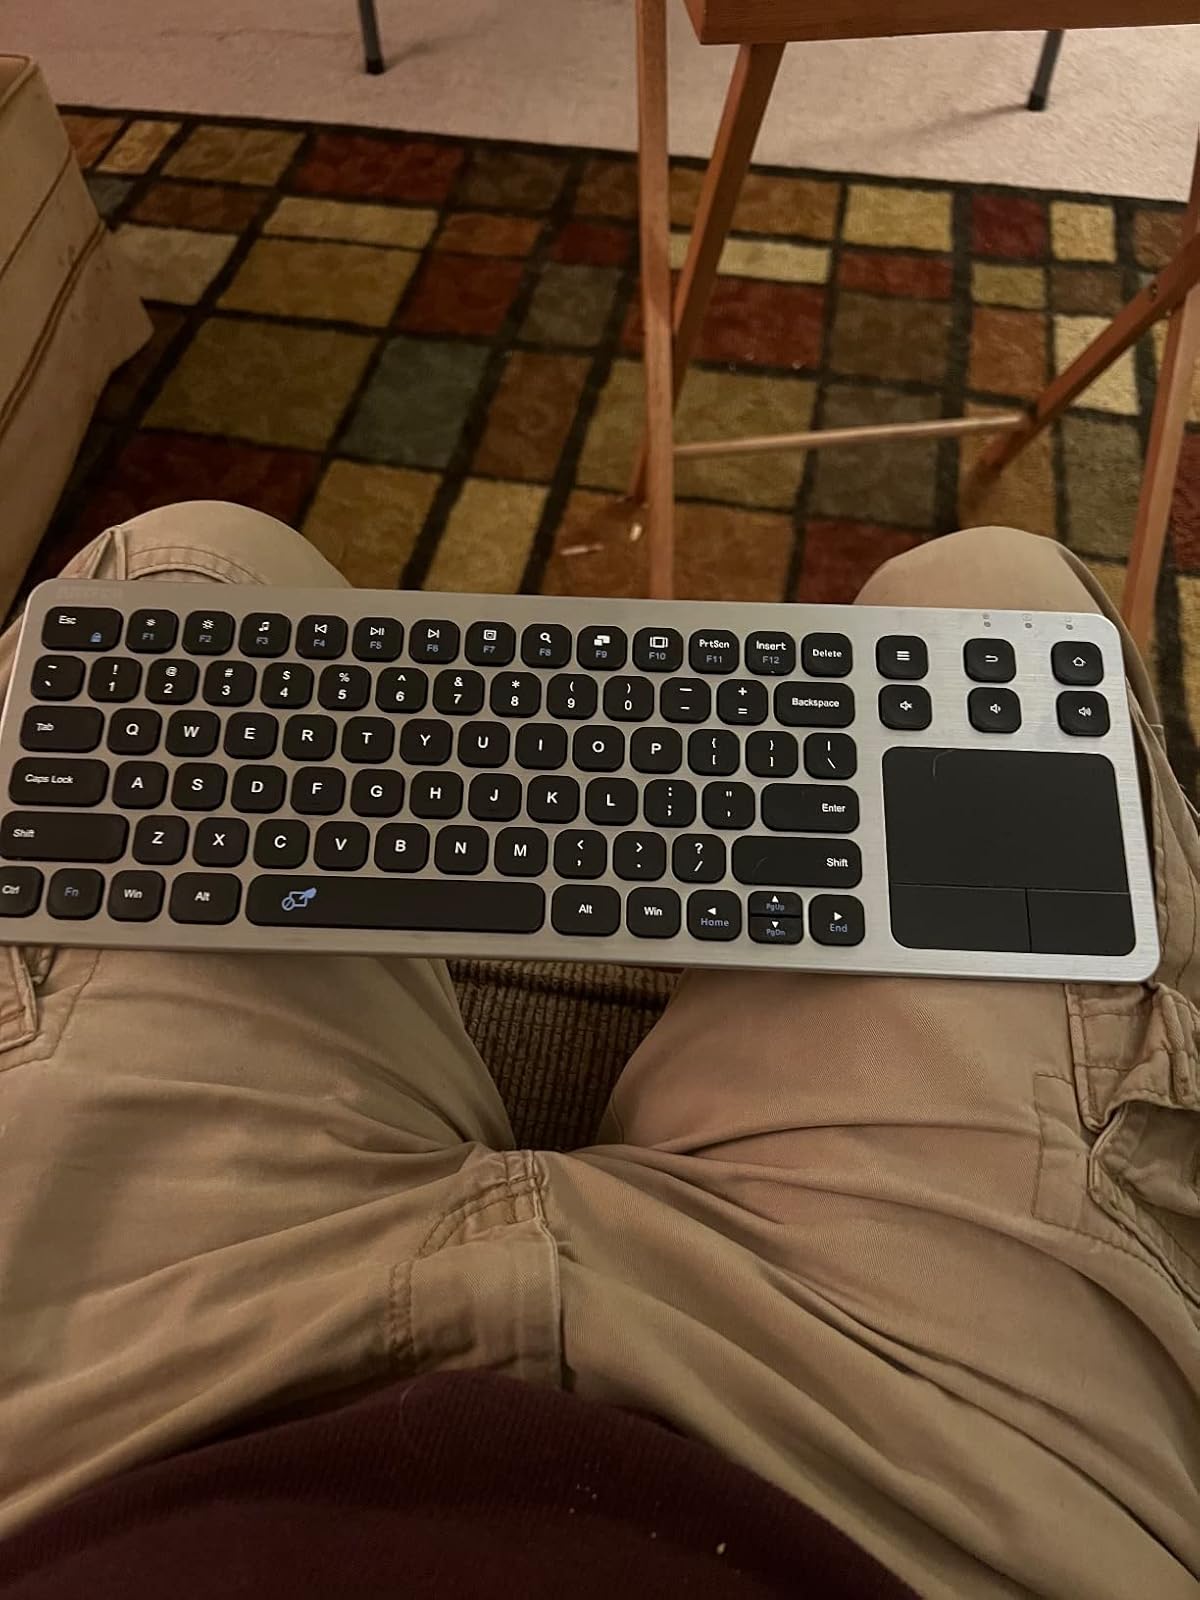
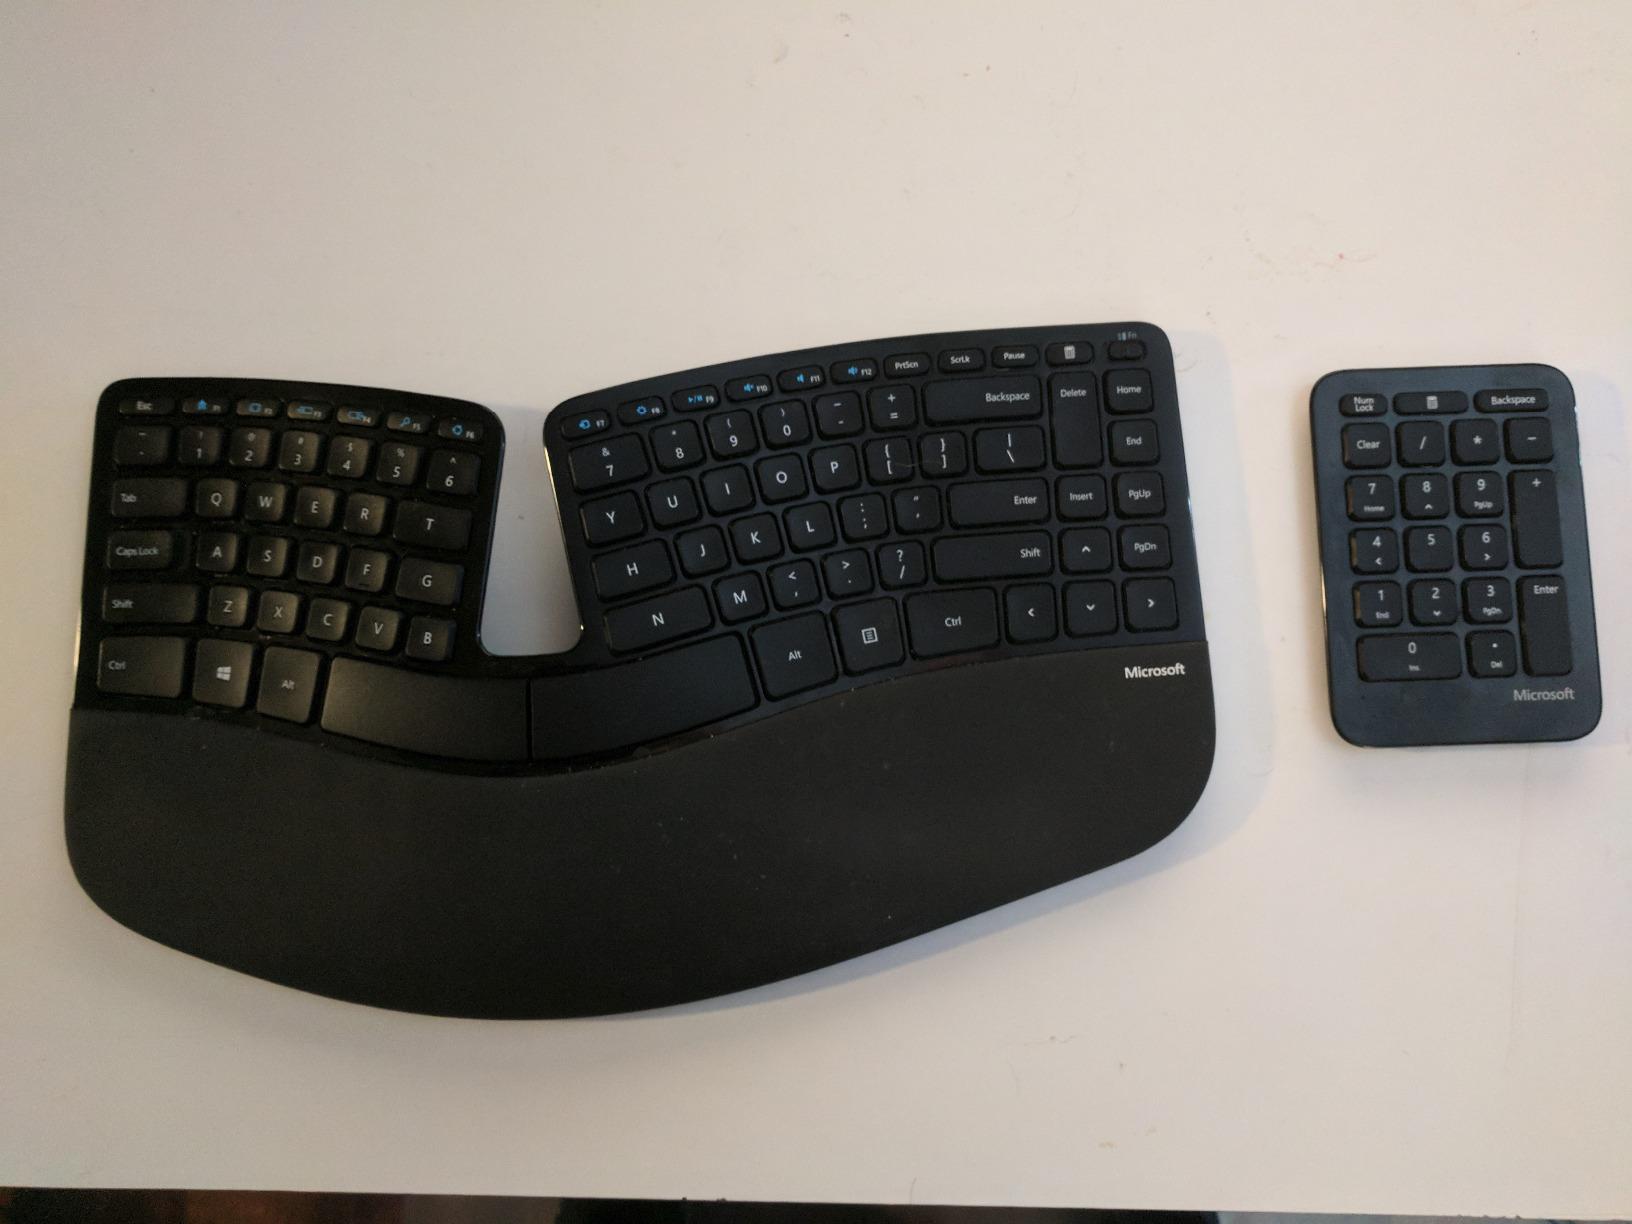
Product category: keyboard
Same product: no